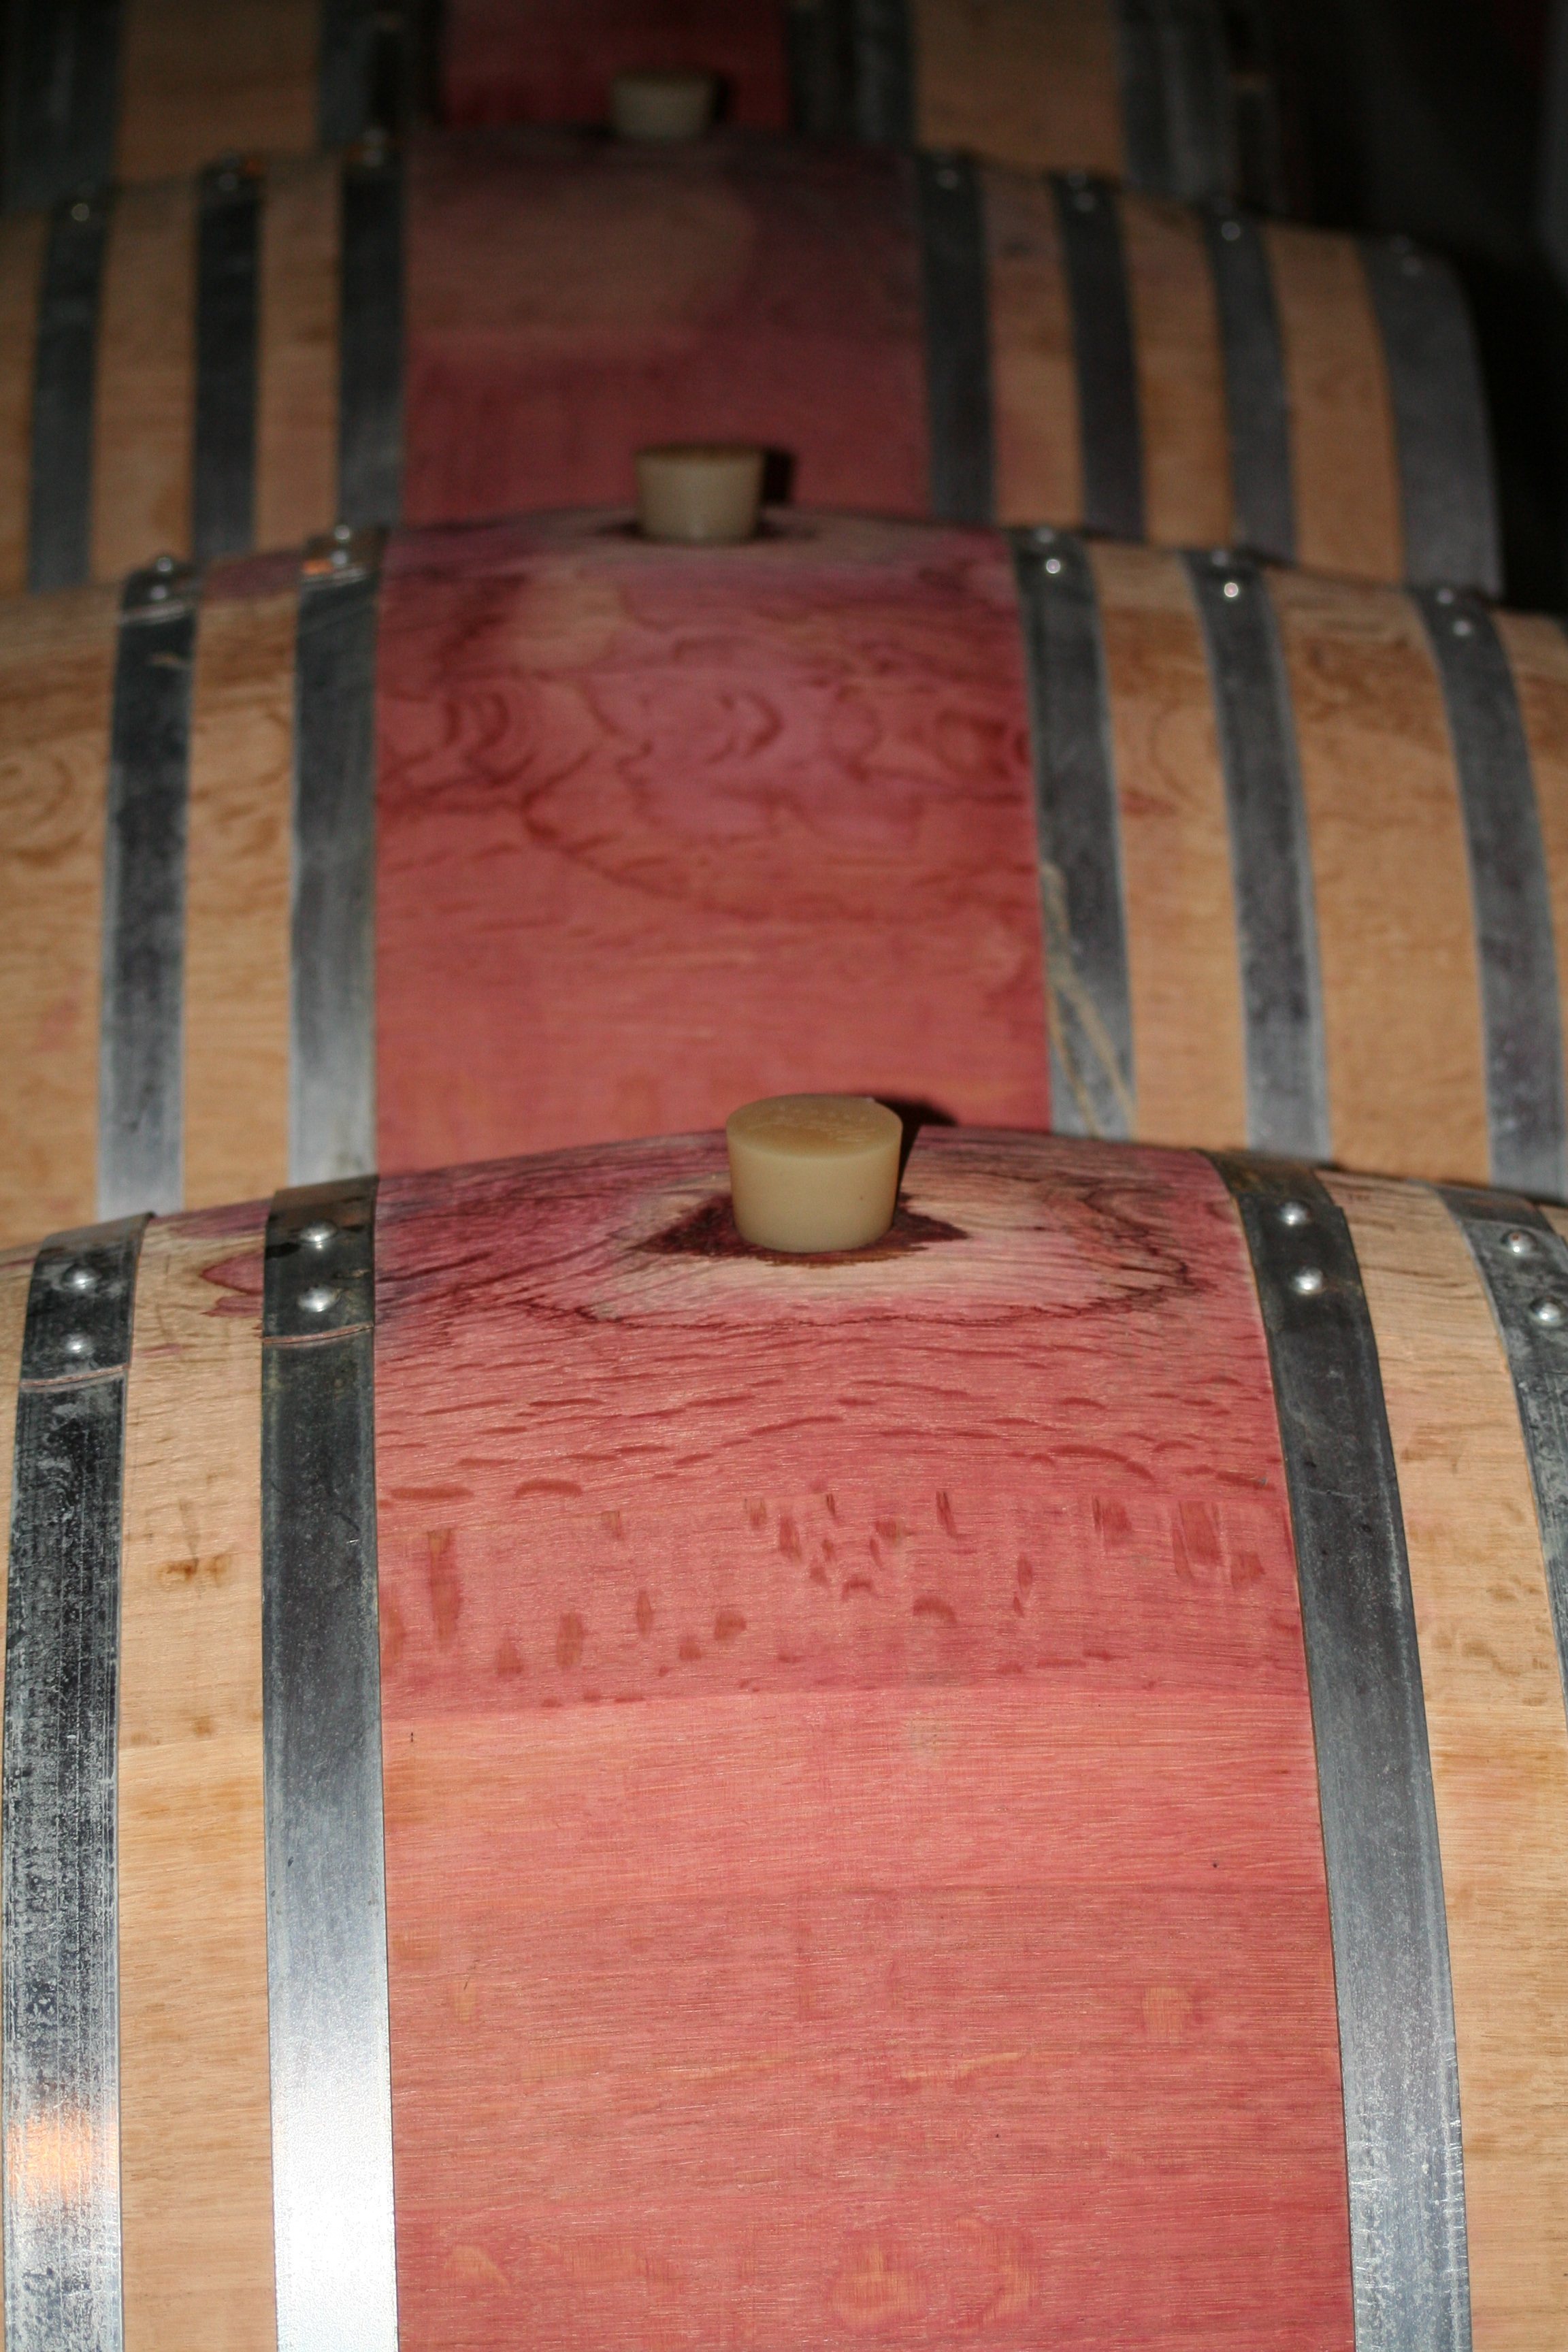
wood, wine, guitar, floor, red, barrel, flooring, man made object, string instrument, surfing equipment and supplies, plucked string instruments, bellet